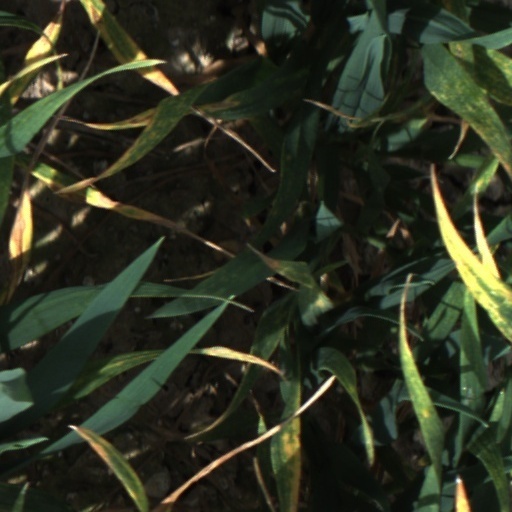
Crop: wheat